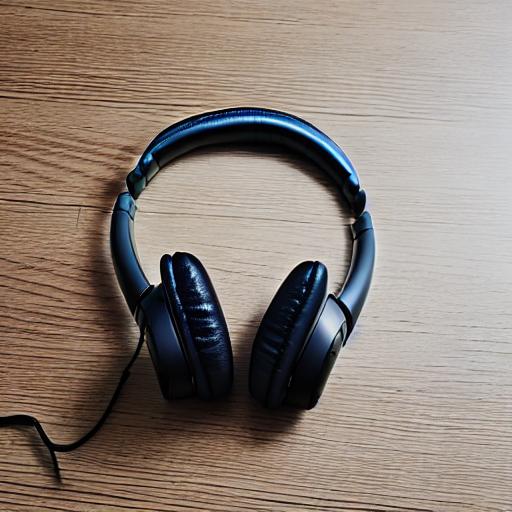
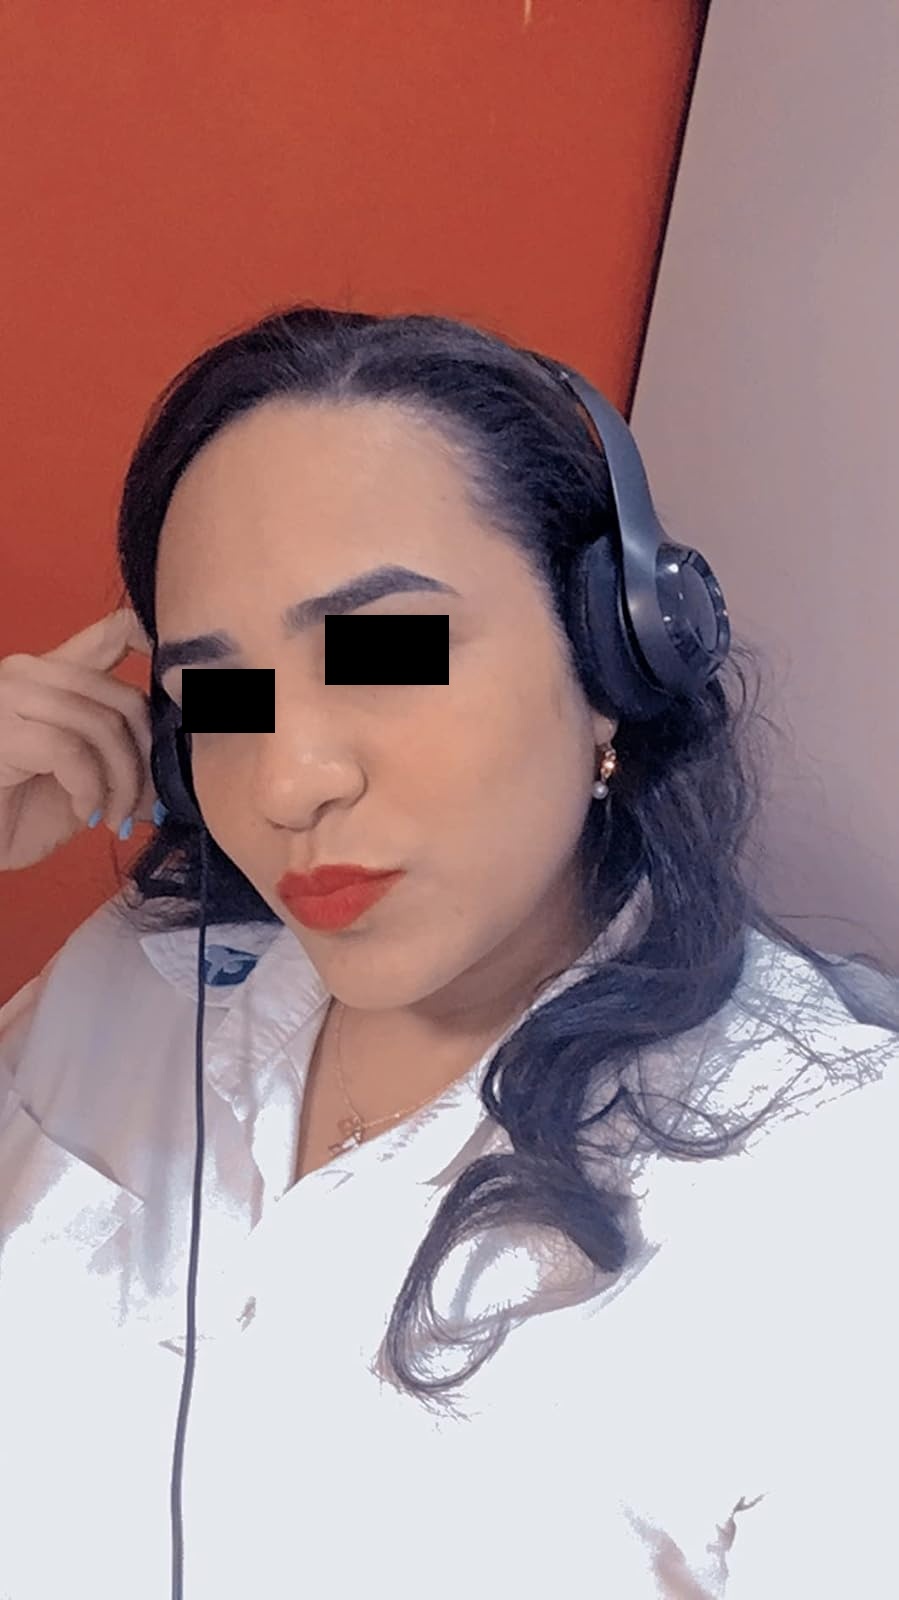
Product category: headphones
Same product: no